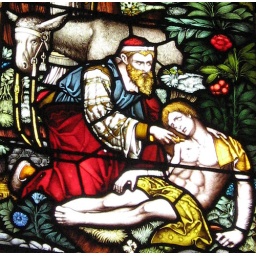
Cropped detail from a large stained glass window in Trinity Church.